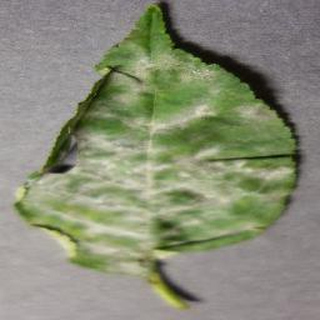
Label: cherry_powdery_mildew